Richton Park station

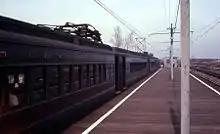
An Illinois Central train at Richton Park in 1968.

Richton Park was originally built by the Illinois Central Railroad in 1946, in order to be in close proximity to the south end of the "IC Electric" coach storage yard. It served as the terminus of the line until 1977, when the Illinois Regional Transportation Authority funded the construction of station. Today, Richton Park station is a far more modern-looking structure. Parking is available on Sauk Trail between Governor's Highway and Richton Square Road, on Richton Road, Mill Drive, and along Tower Road.